Exe2bin

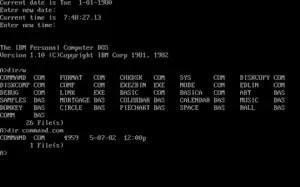
codice_2 in IBM PC DOS 1.10

Early compilers and linkers for the MS-DOS platform could not produce a COM file executable directly. Instead, the compilers would output an EXE-format file with relocation information. If all 8086 segments were set to be identical in such an EXE file (i.e. the "tiny" memory model was used), then codice_1 could convert it to a COM file.